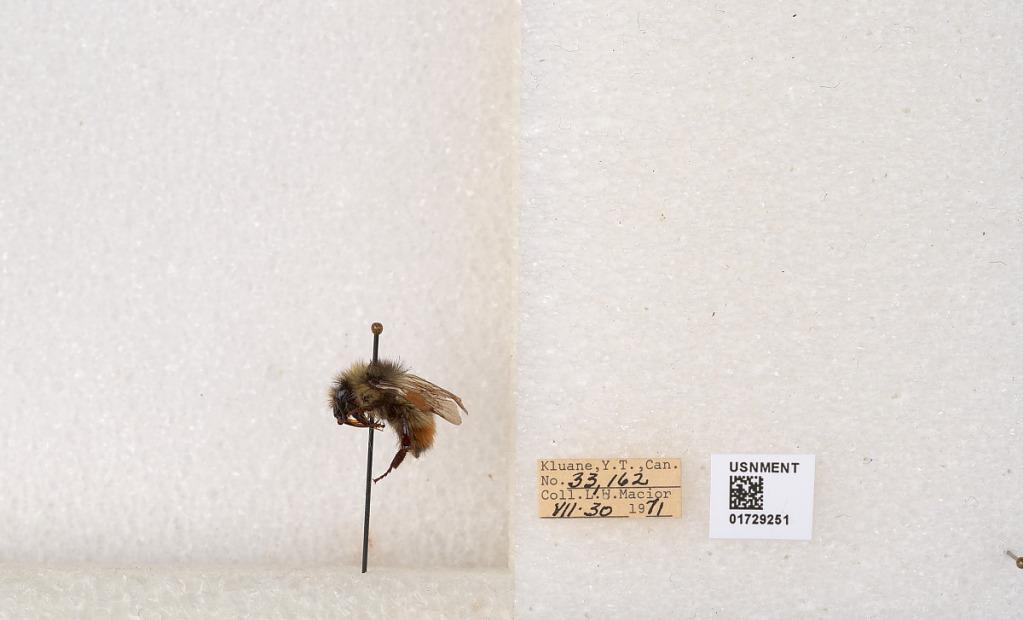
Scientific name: Bombus flavifrons Cresson
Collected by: L. Macior
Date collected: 1971-7-30
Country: Canada
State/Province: Yukon Territory
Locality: Kluane National Park and Reserve
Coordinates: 60.7493, -139.504